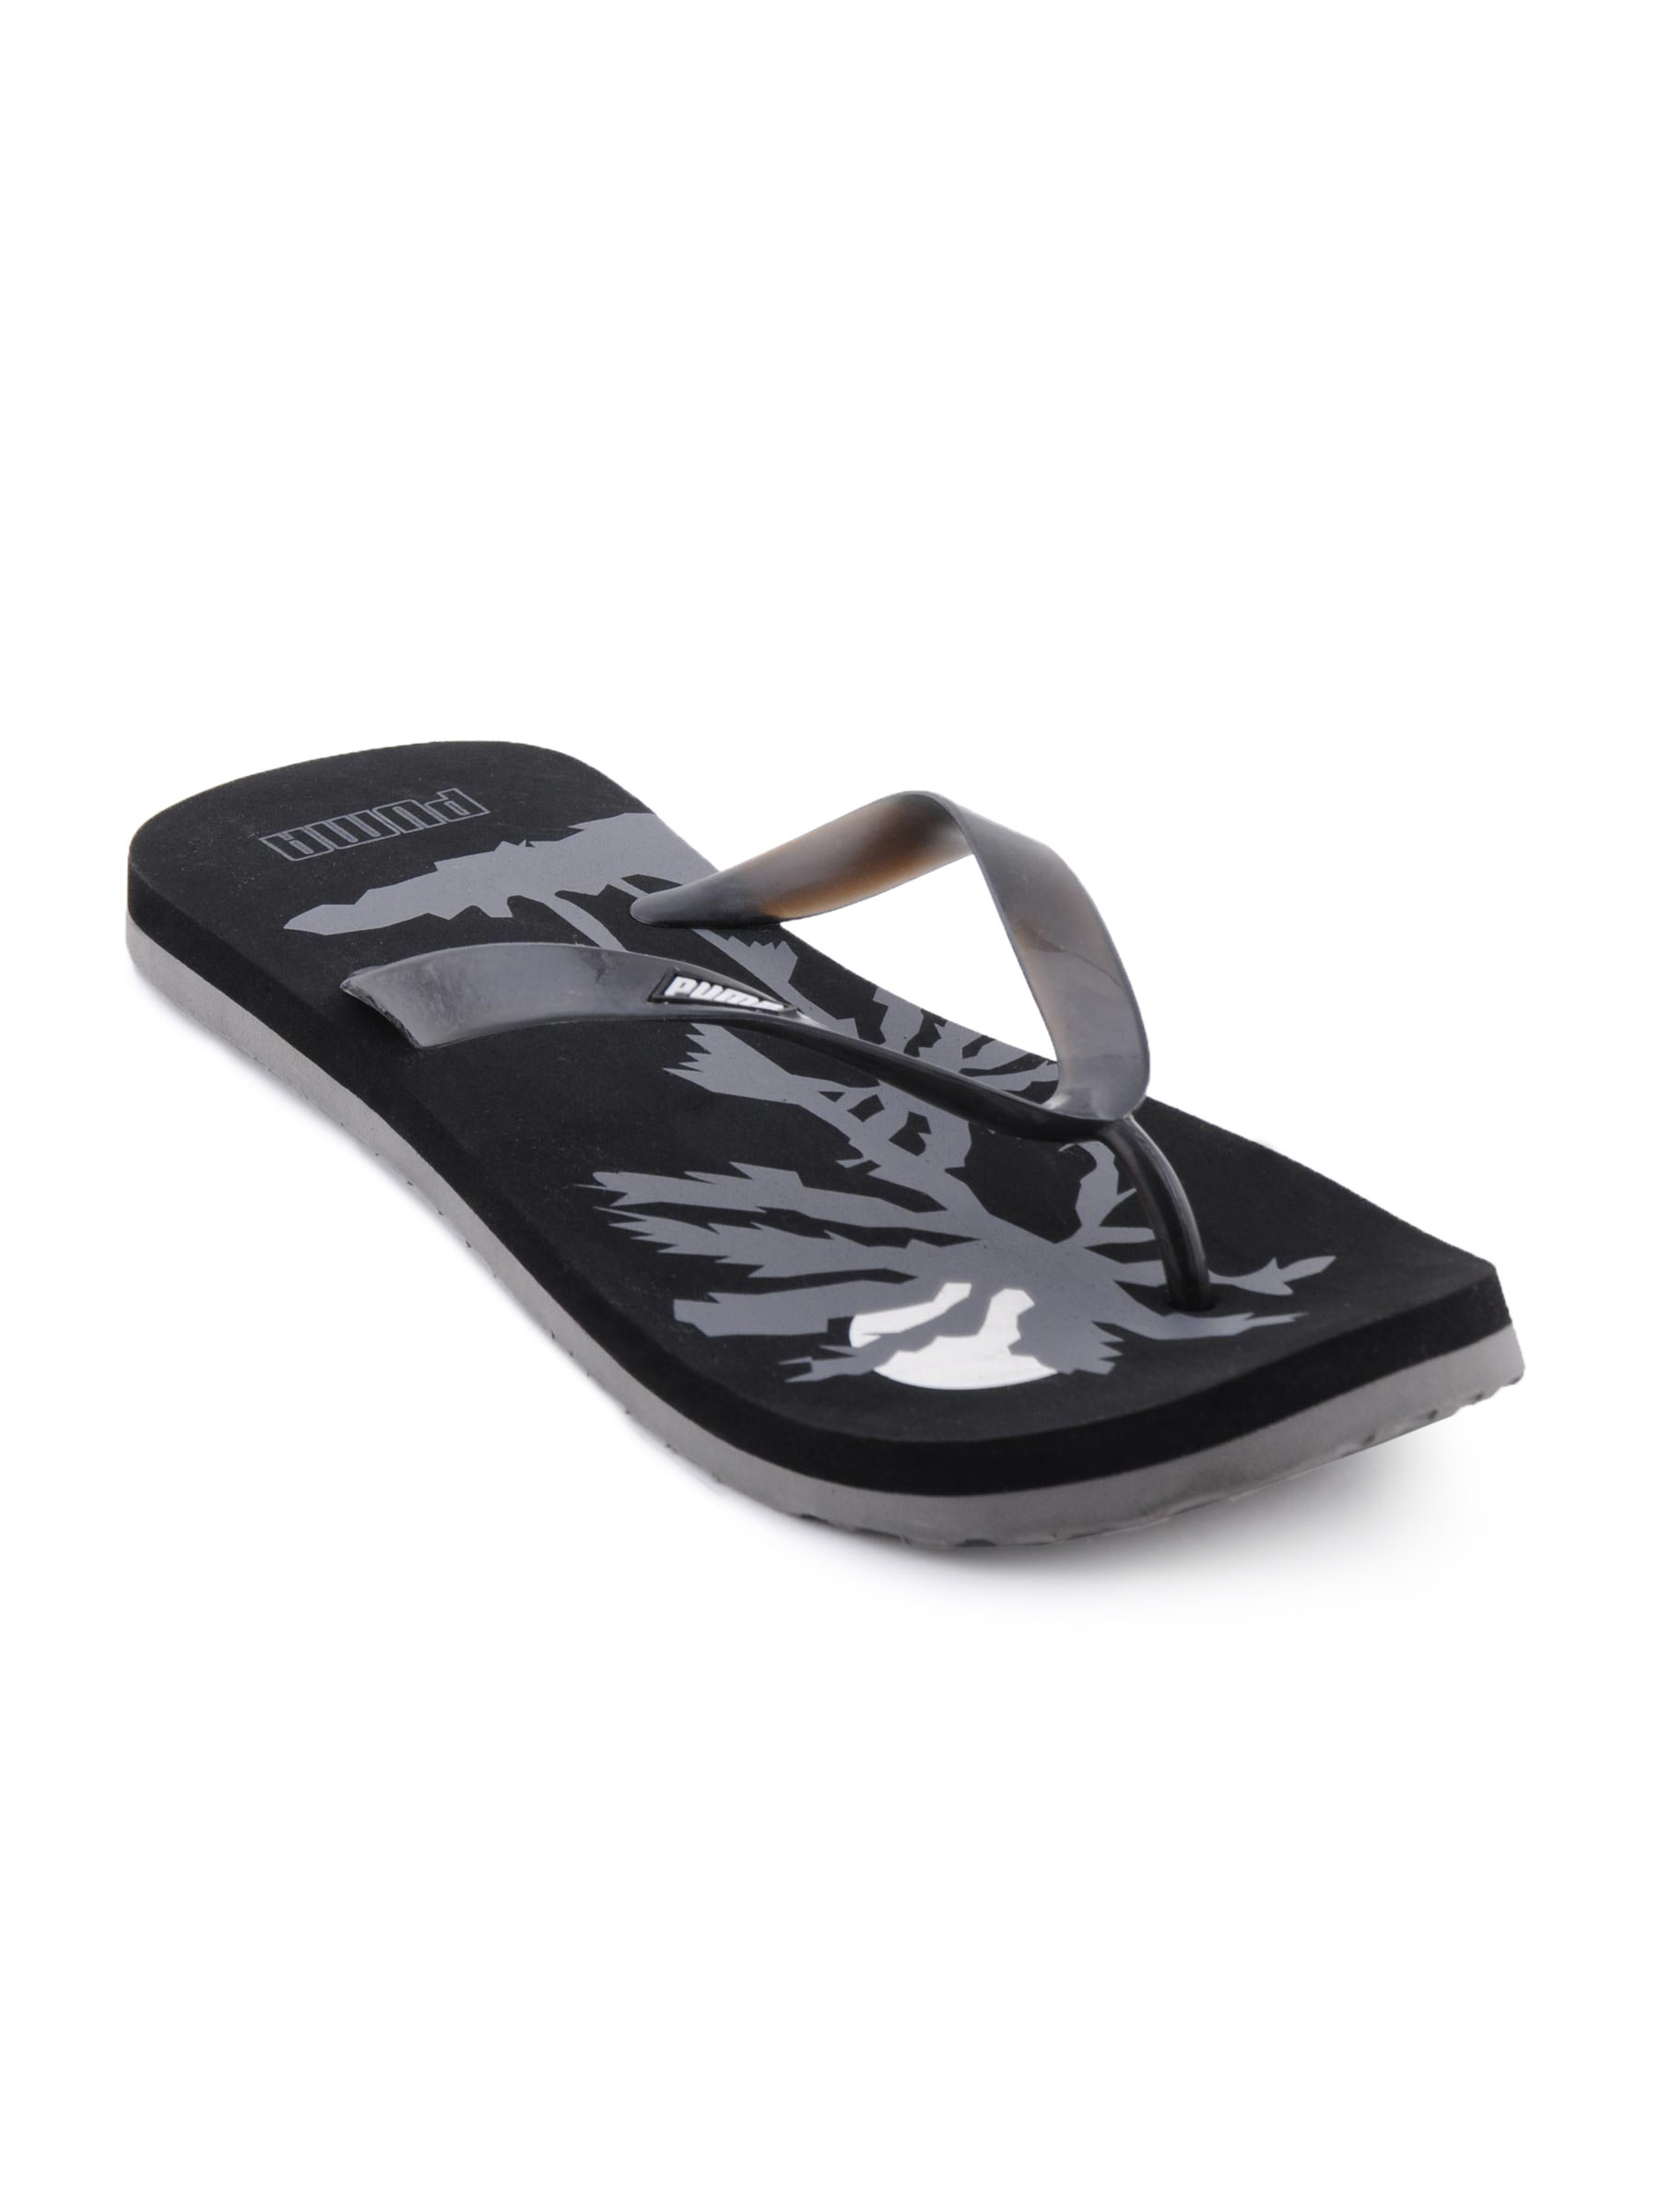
Puma Unisex Black Beach Flip Flops
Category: Footwear / Flip Flops / Flip Flops
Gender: Unisex
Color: Black
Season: Summer 2011
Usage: Casual